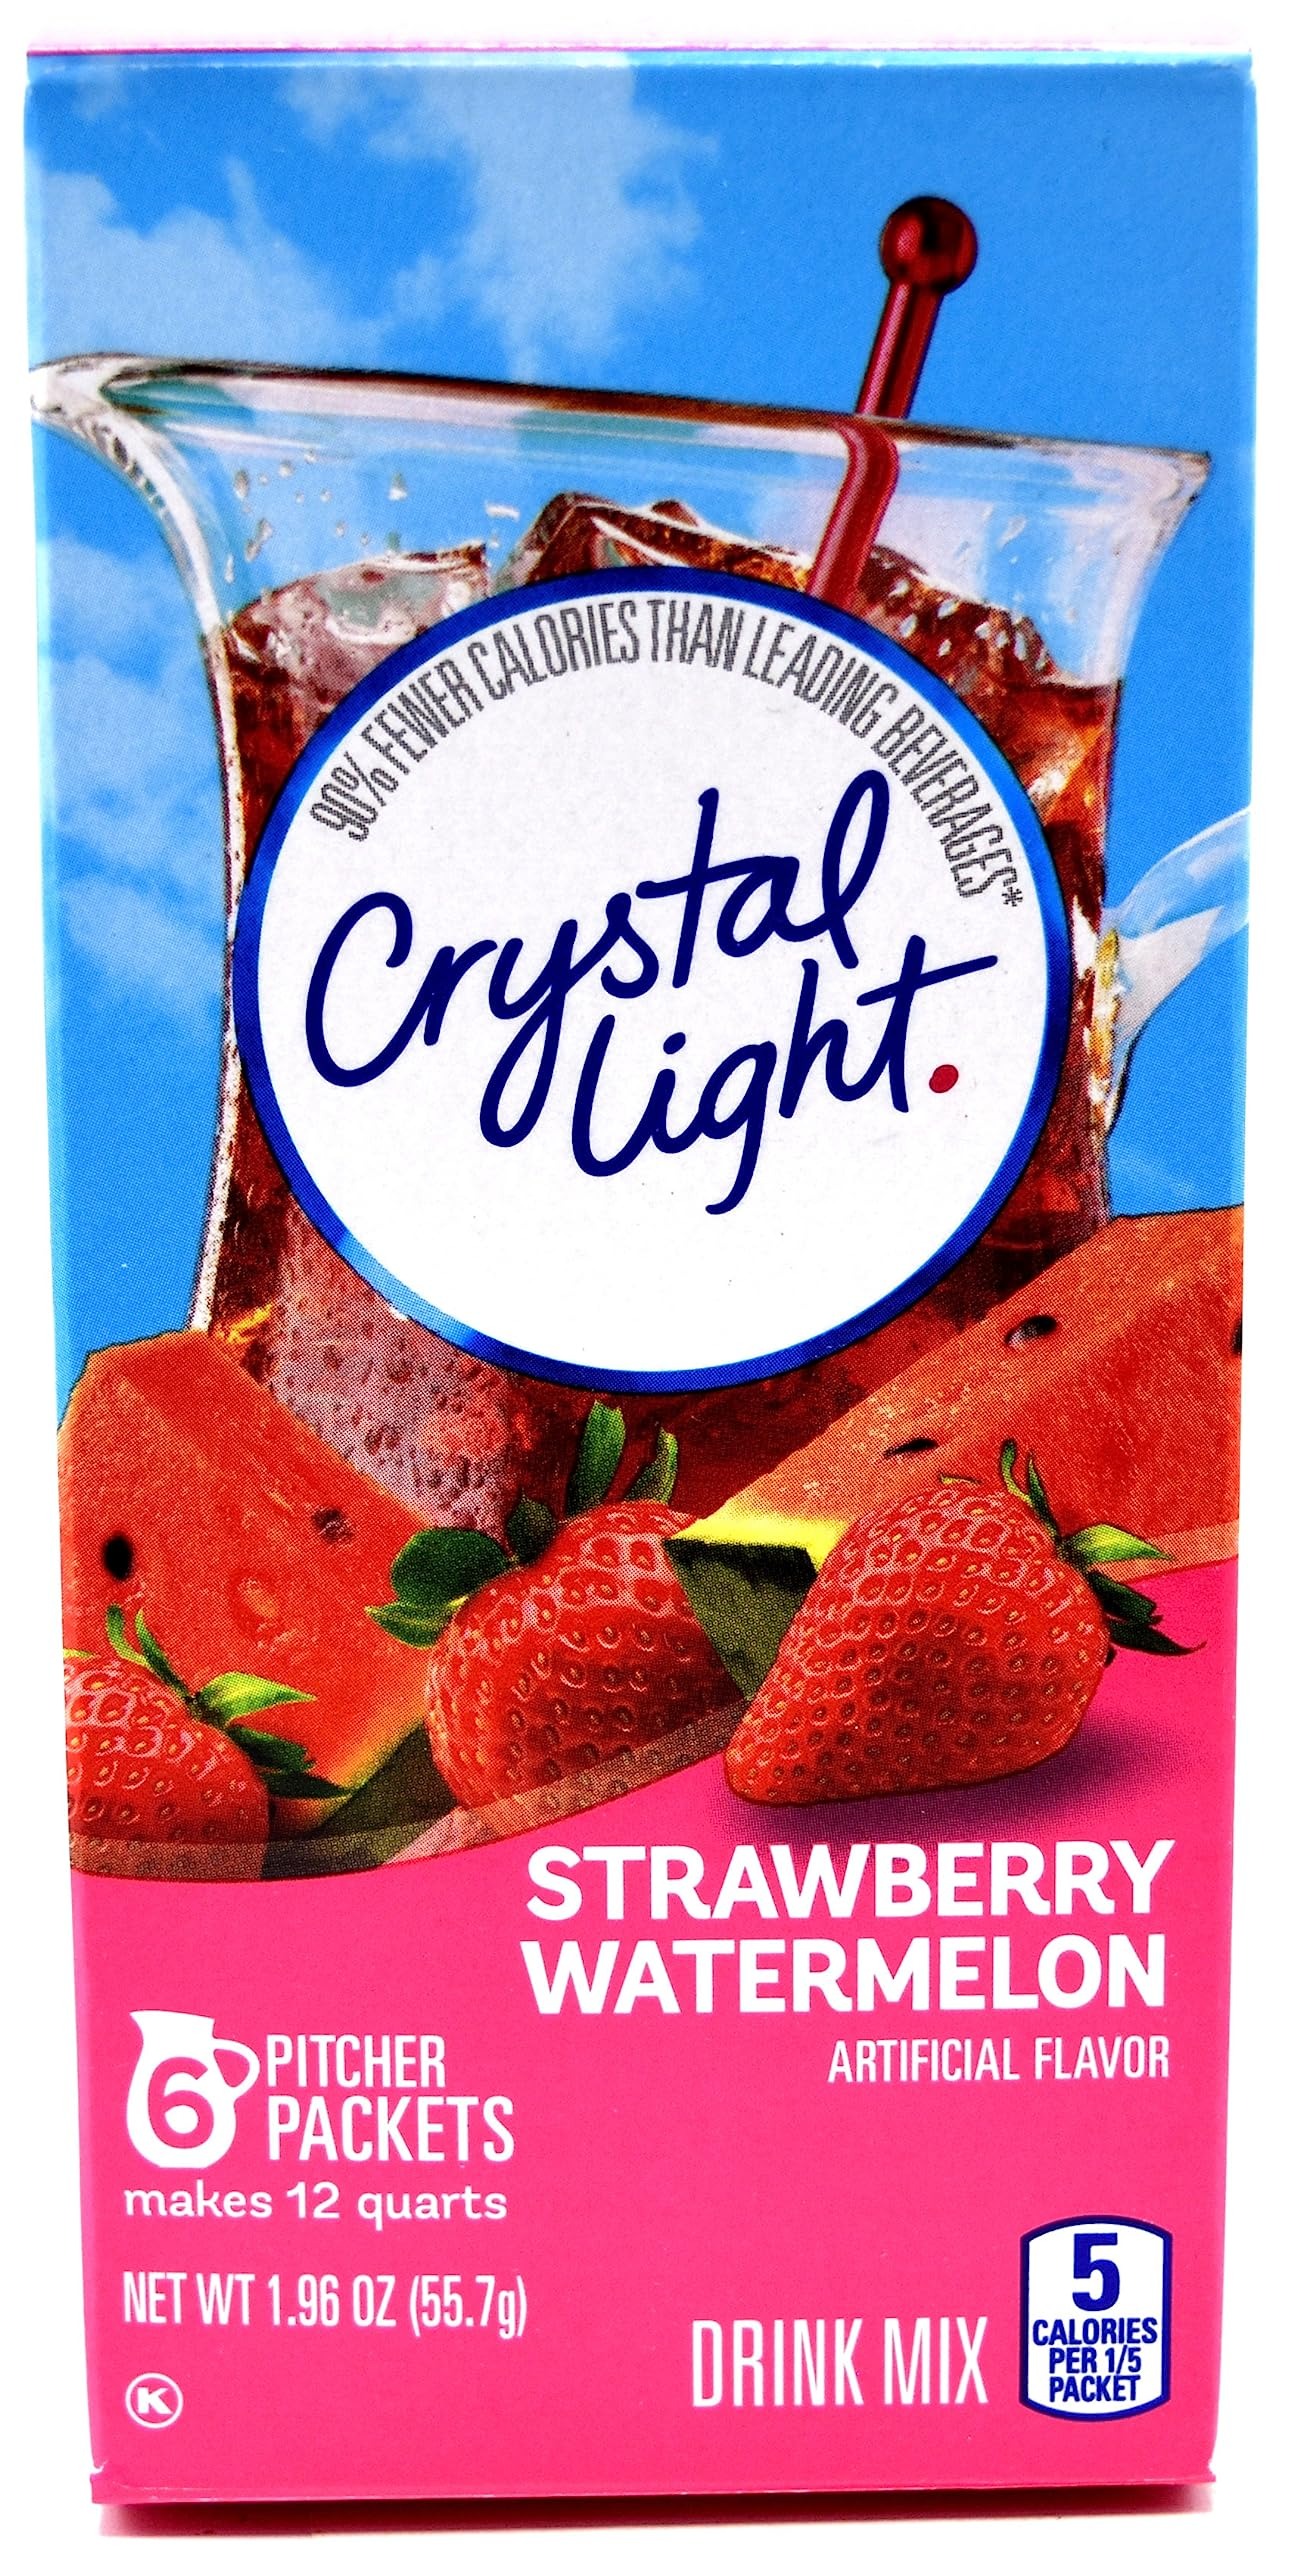
Item Name: Crystal Light Strawberry Watermelon Drink Mix, 12-Quart Canister (Pack of 4)
Bullet Point 1: Each Box Contains 6 2-Quart (6-2 Liter) Packets
Bullet Point 2: Kosher Product and Caffeine Free
Bullet Point 3: Low in Sodium and Gluten Free
Bullet Point 4: Each 12 Ounce (355 ml) Serving Contains 5 Calories
Product Description: Crystal Light turns the water you need into the water you will love. It transforms ordinary water with fabulous fruit flavors and tantalizing teas. Each sip is the perfect way to refresh, renew and satisfy your thirst for something different.
Value: 7.84
Unit: Ounce

Price: 26.95